Question: Please indicate a possible affordance area of hit_baseball_bat that can be used for hitting
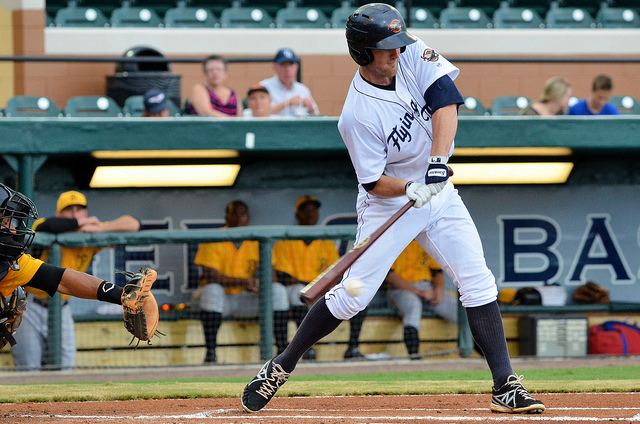
Answer: [298.038, 254.94, 349.019, 305.136]